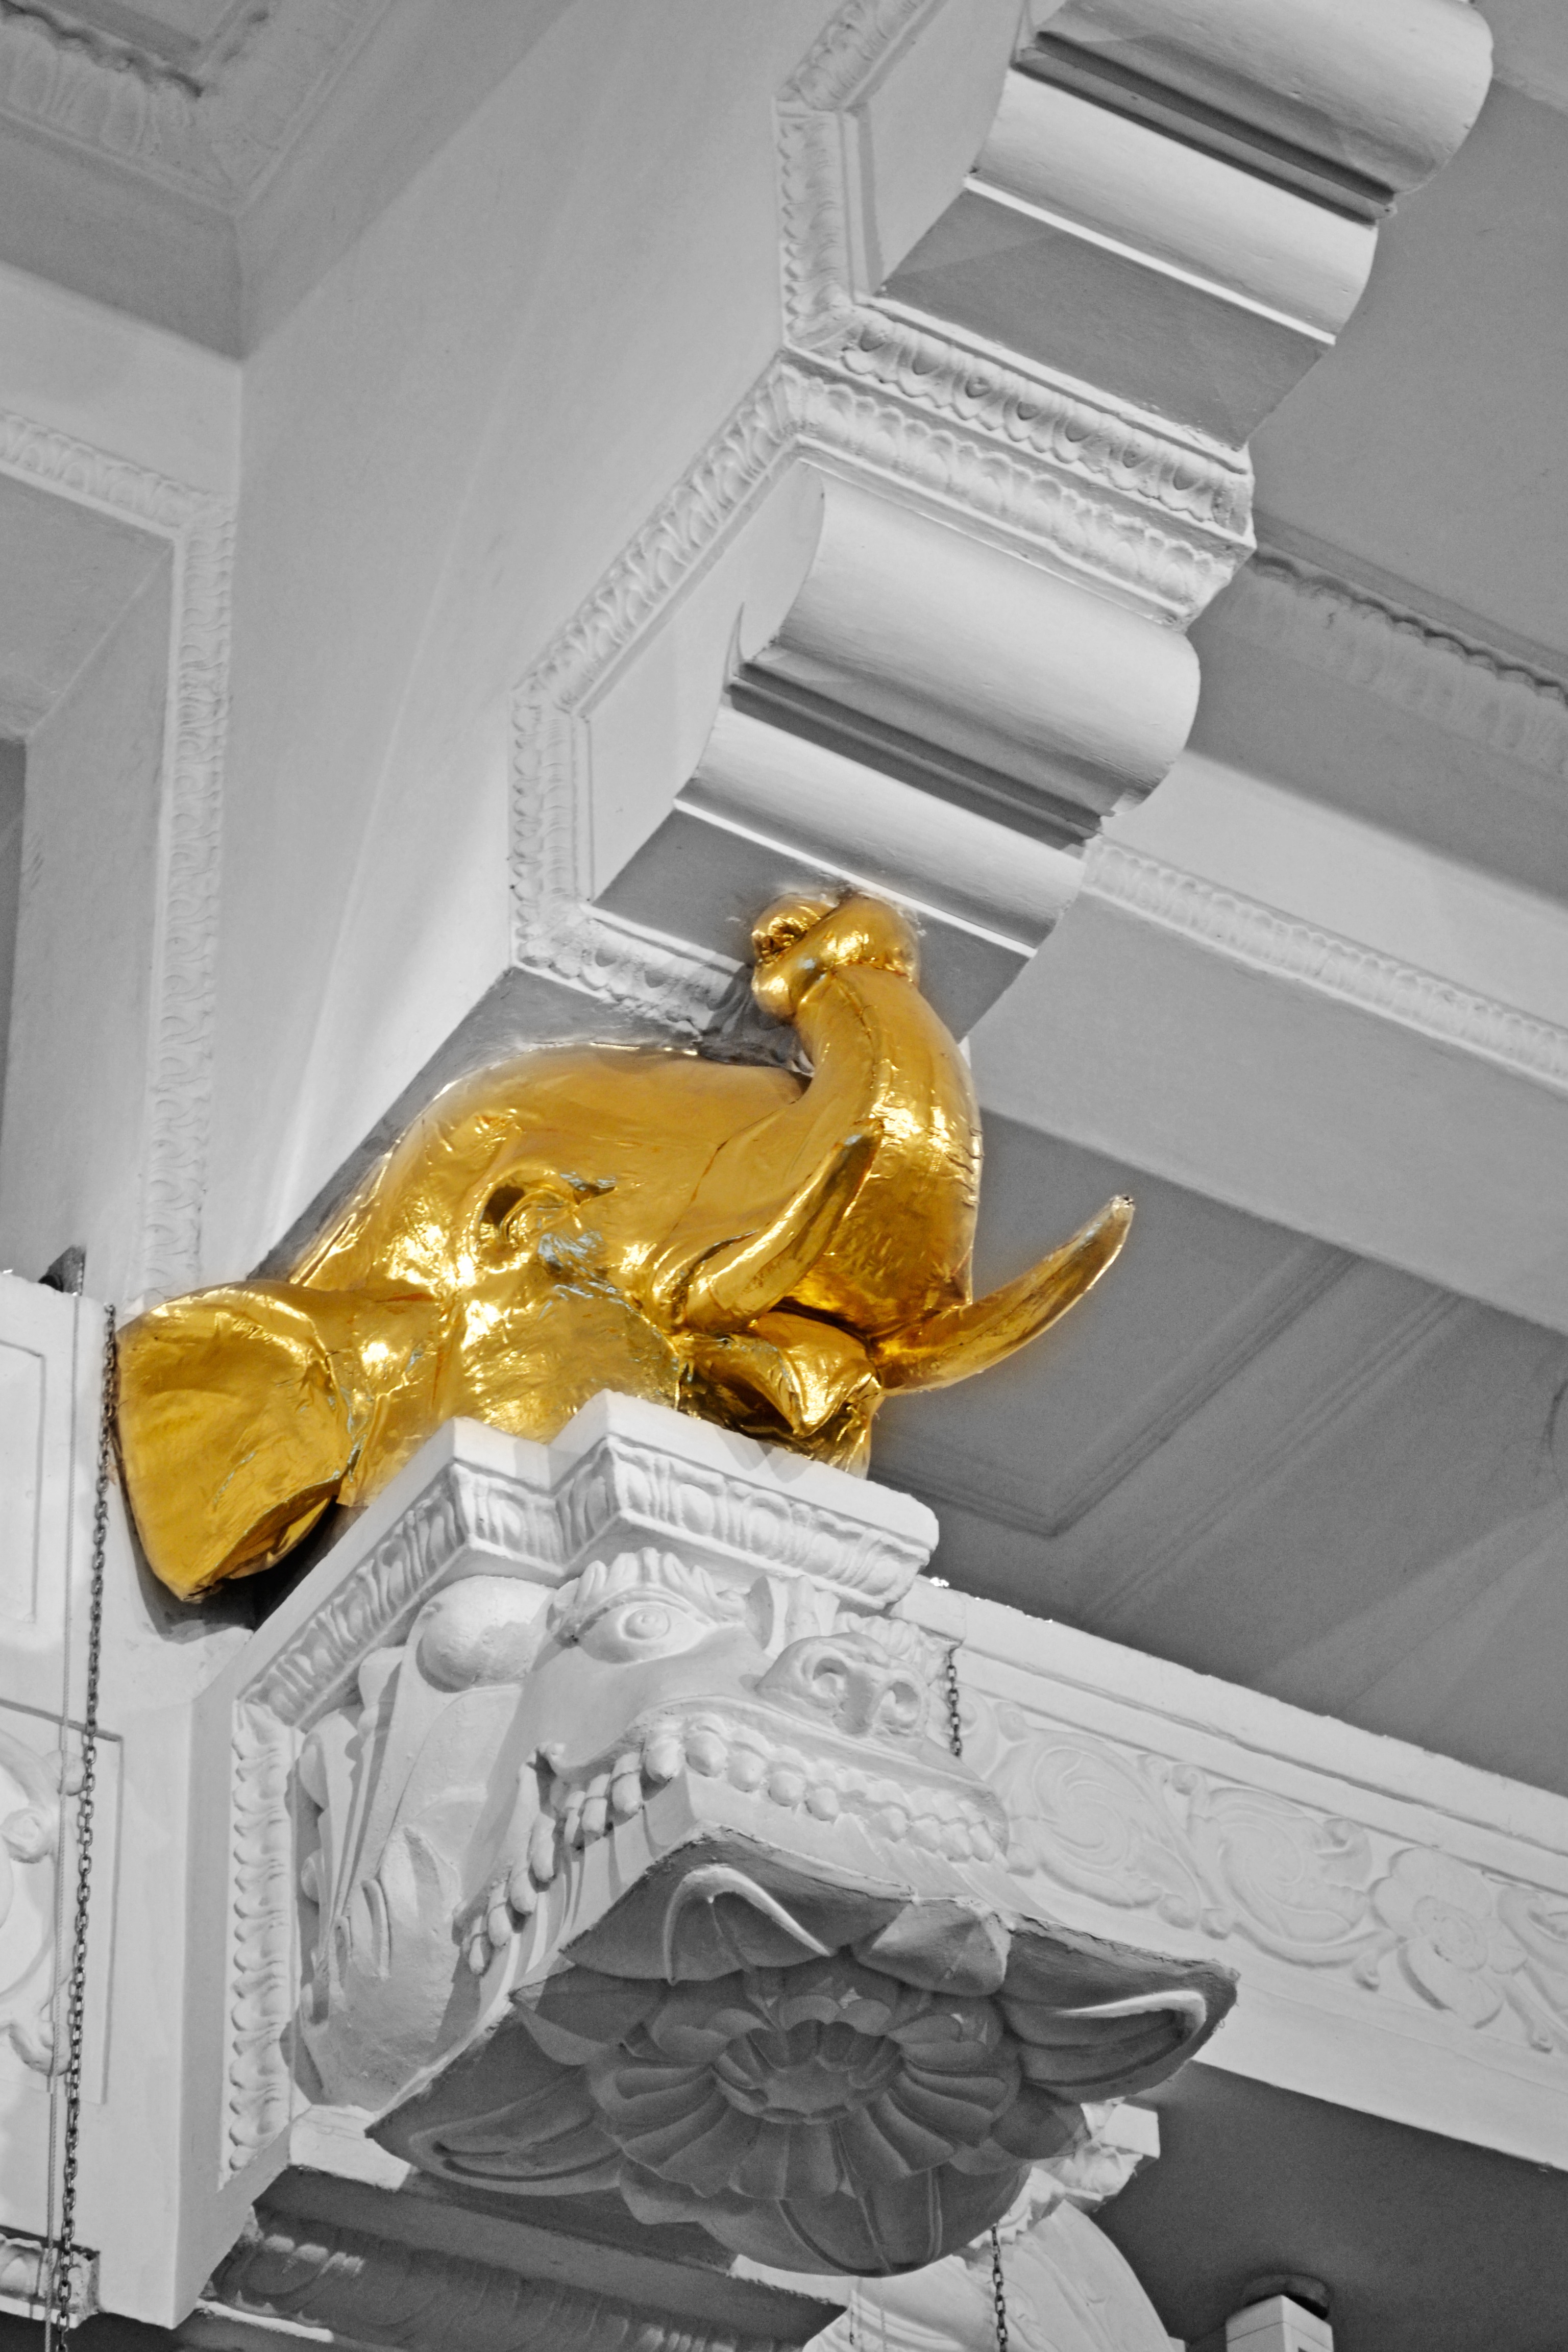
statue, ceiling, column, sculpture, sri lanka, ceylon, kandy, golden elephant, gold plated statue